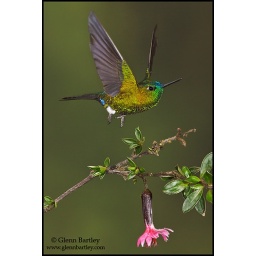
Saphire-vented Puffleg (Eriocnemis luciani) flying and feeding at a flower at the Yanacocha reserve near Quito, Ecuador.